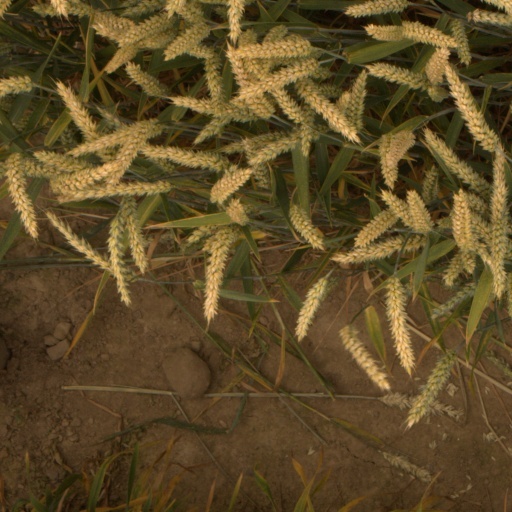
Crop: wheat